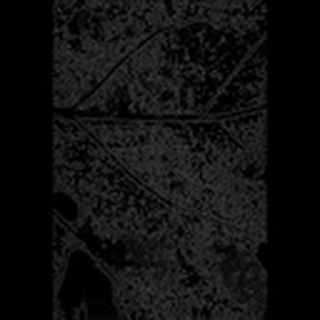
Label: cotton_aphids